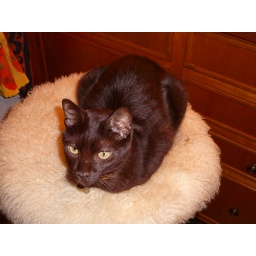
Oshejoy, our female Havana Brown. Loves to sit like this in the kitchen and watch activity.